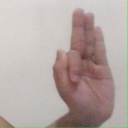
अक्षर: फ